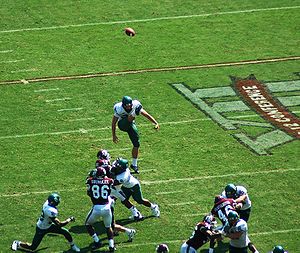
Punt (amerikansk fodbold)
Udførelse af et punt. Den sparkende spiller øverst i billedet er punteren.
Et punt er, indenfor amerikansk fodbold, et spark hvor holdets punter sender den ovale bold så langt ned af banen som muligt, med det formål at give modstanderholdet en så dårlig udgangsposition som muligt forud for deres angrebsserie.